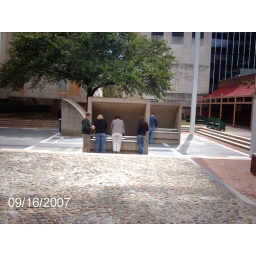
Looking at the excavation of the ground around Ben Franklin's house